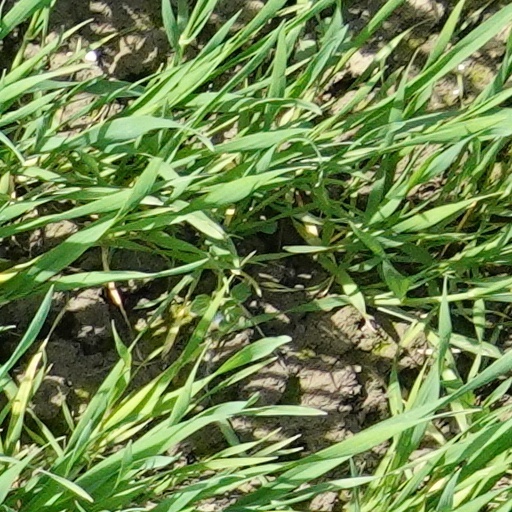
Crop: wheat